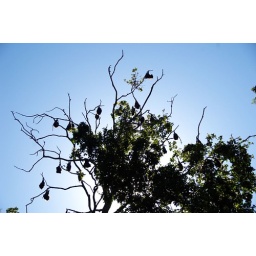
Grey headed flying fox resting in the trees